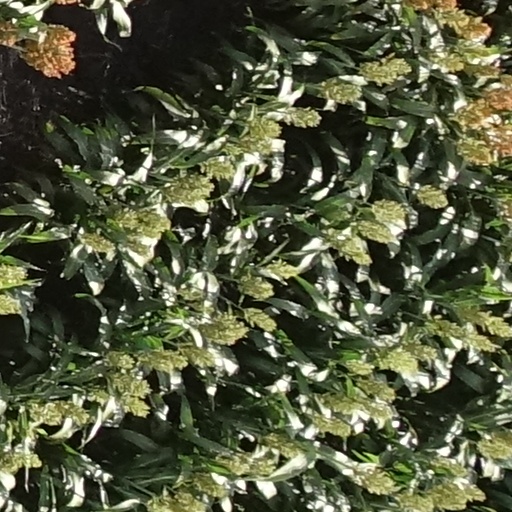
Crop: sorghum